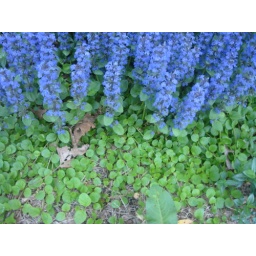
blue ajuga flowers photo by christina c